Persiakaran

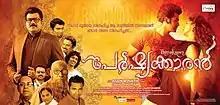
Film poster

Persiakaran is a 2014 Indian Malayalam-language film directed by Asok R Nath, starring Adil Ibrahim, Sudhakshina, Mukesh, Praveen Ram, Juby Ninan,Rishi Prakash and Kochu Preman.